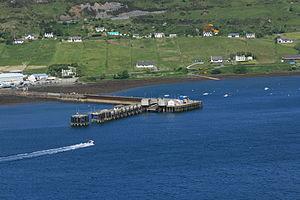
Uig est un village d'Écosse situé au fond d'une baie abritée, près de la pointe nord de l'Île de Skye.